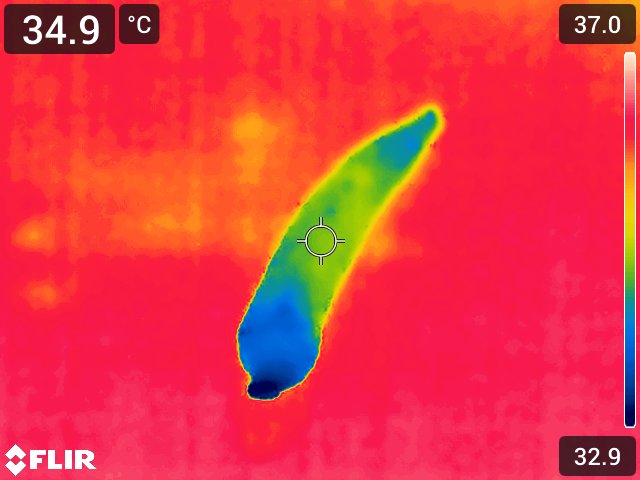
Maturity: over_matured